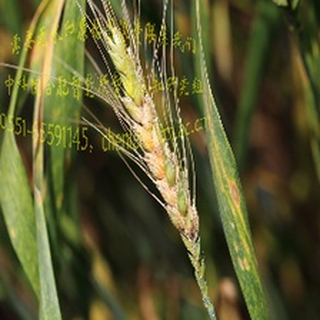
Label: wheat_fusarium_head_blight